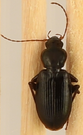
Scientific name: Calathus advena
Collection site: Rocky Mountains NEON (RMNP), plot RMNP_007